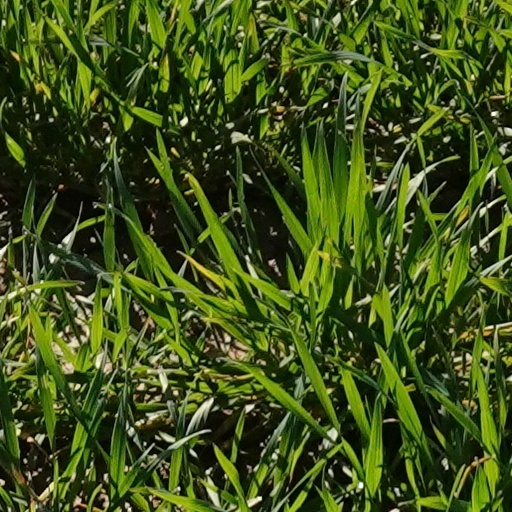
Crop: wheat